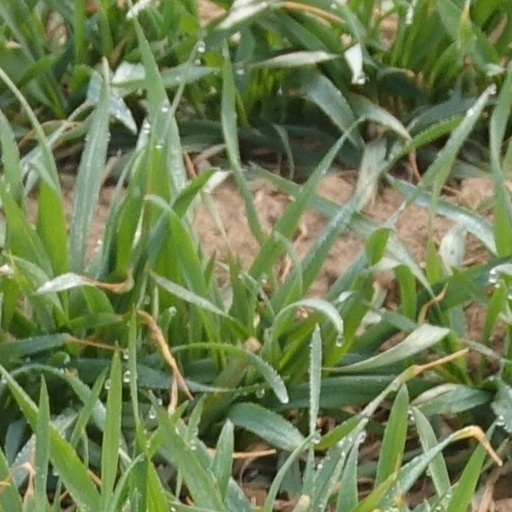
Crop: wheat